Emily MacManus

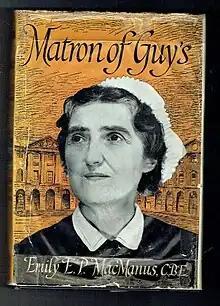
Damaged but repaired cover of the historic book

After the end of World War II MacManus was exhausted. She retired from Guy's in 1946 and moved to Mayo. She visited the West Indies in 1947 to assist in an investigation by the Colonial Office on nursing practices in the British colonies, and went to Turkey in 1949 and the Netherlands in 1952 with the British Council. She published her autobiography "Matron of Guy’s" in 1956 and wrote a number of children's stories, including "Mary and her Furry Friends", a series which was broadcast by the BBC in 1964. She appeared as a castaway on the BBC Radio programme "Desert Island Discs" on 23 May 1966.